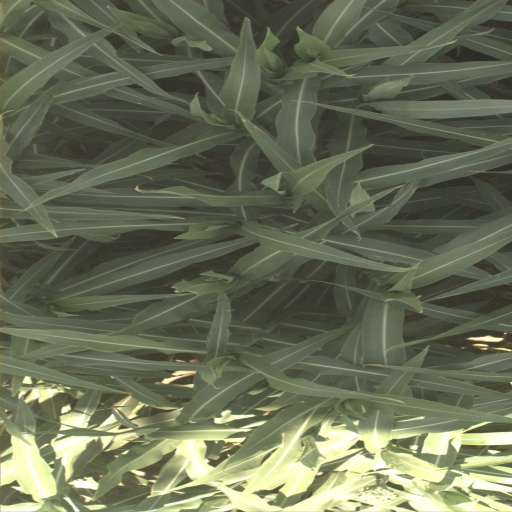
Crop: sorghum